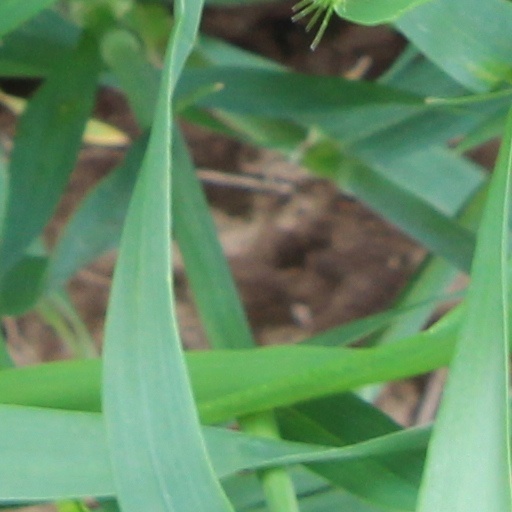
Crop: wheat